Phantasy Star Online Episode III: C.A.R.D. Revolution

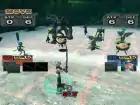

Games are played either against computer players or against real-world players, using a customizable deck of exactly thirty cards. In the offline story mode, players fight against computer controlled opponents to unlock new missions and advance the story. In the online mode, players battle each other under customizable settings. There is also an offline free battle mode, which allows multiplayer battles for up to four players offline. Battles are turn-based and take place on a grid of varying size. During their turn, players can activate cards from their deck to equip weapons, summon monsters and attack the enemy. Cards can also be used during the opponent's turn to defend against their attacks. A dice roll at the beginning of each turn determines how many actions can be taken in a single turn. The battle ends when one player has lost all their hit points. After each battle, the player receives new cards to use in their deck. More cards are received if the battle was won.